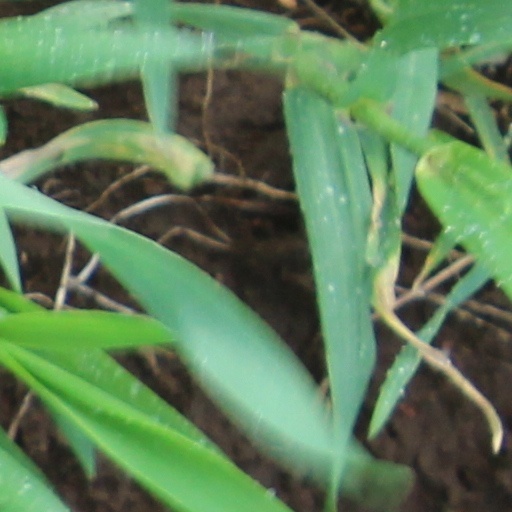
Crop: wheat